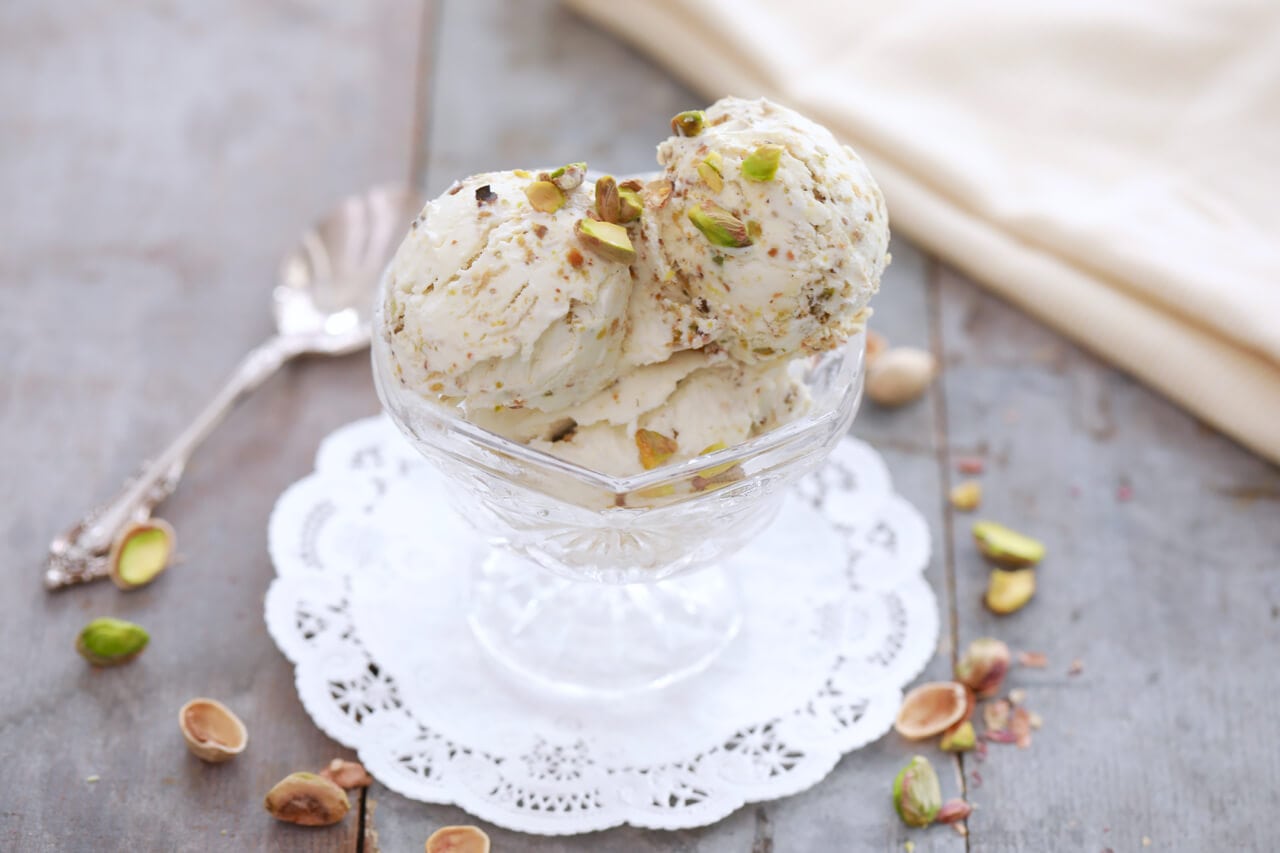
Dish: kulfi